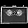
Label: Bag